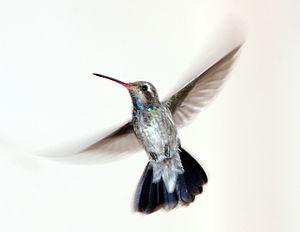
Colibri à oreilles blanches Italiano: Colibrì orecchiebianche 日本語: ミミジロサファイアハチドリ